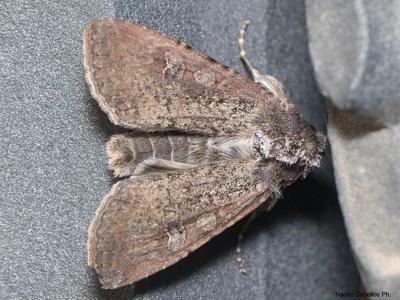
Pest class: cutworms